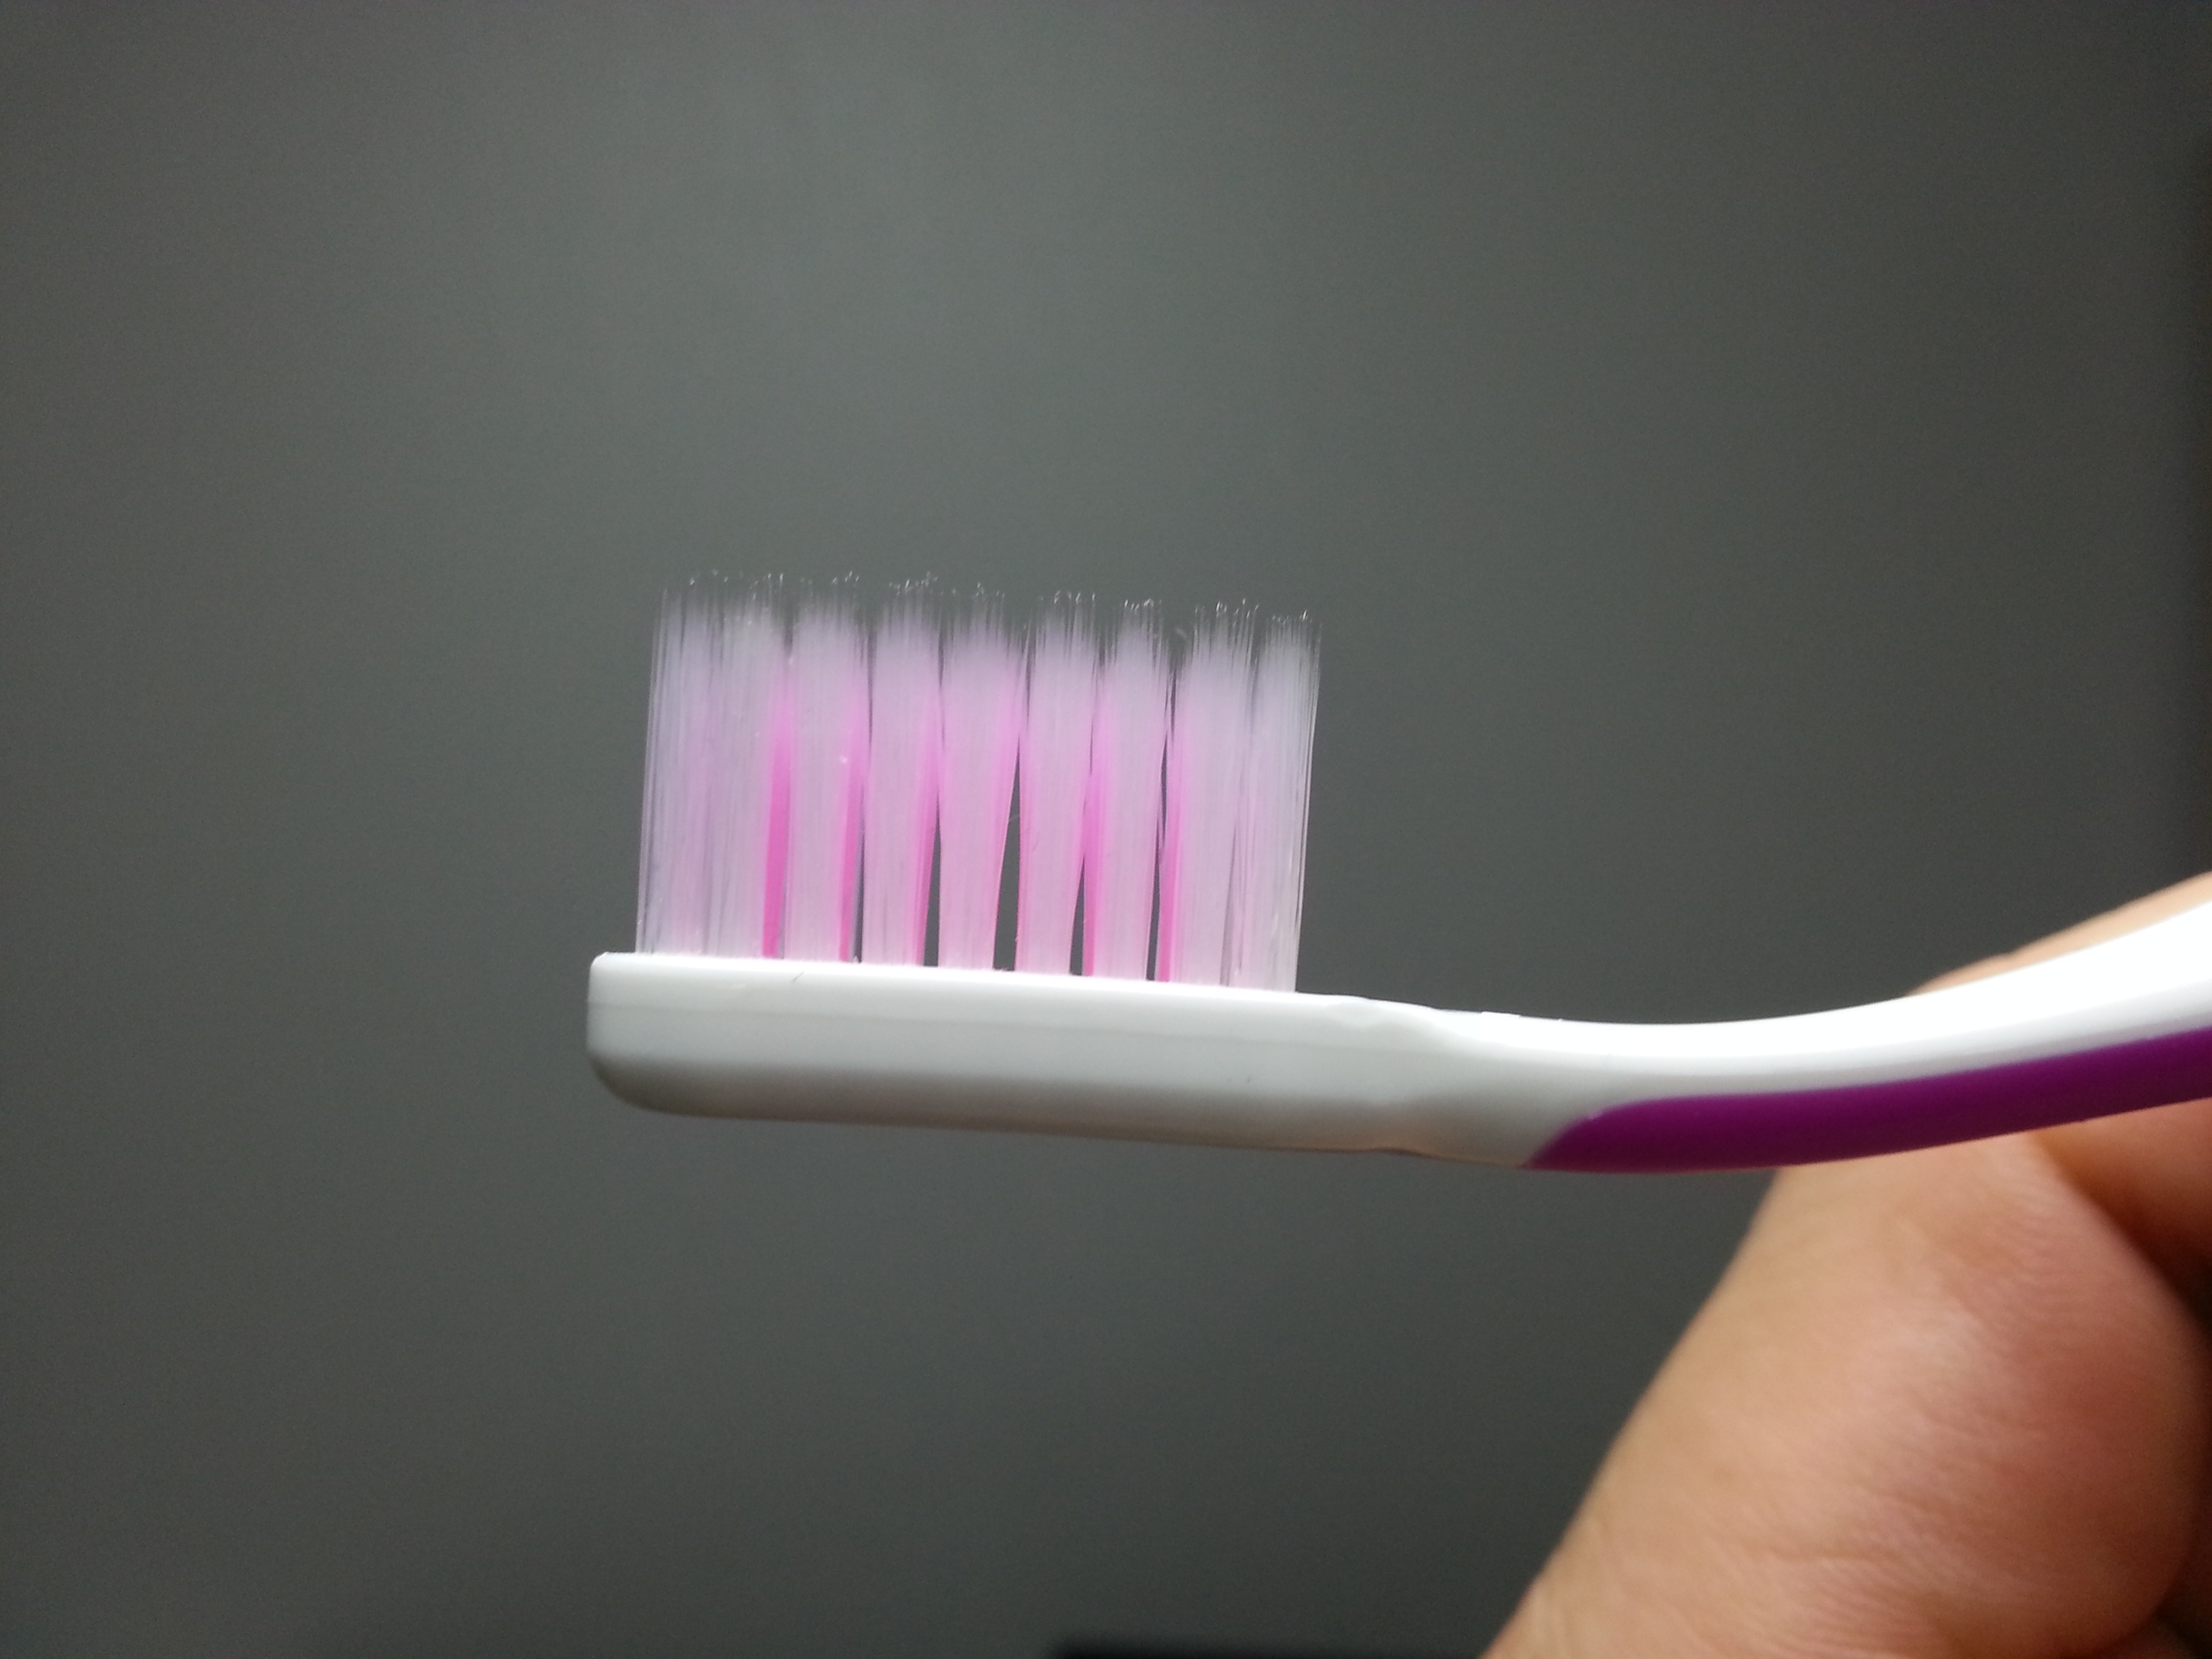
brush, tool, clean, mouth, match, tooth, toothbrush, toothpaste